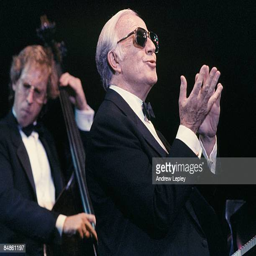
swing artist performs live on stage musical artist on bass behind